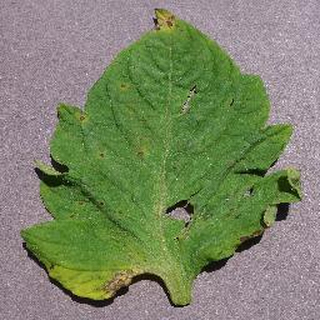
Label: tomato_septoria_leaf_spot